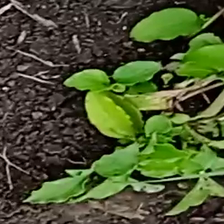
Weed species: Kena_(Commplina_benghalensio)